Typhoon Soulik (2013)

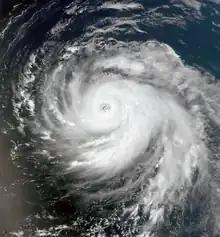
Soulik at peak intensity on July 10

Typhoon Soulik, known in the Philippines as Typhoon Huaning, was a powerful tropical cyclone that caused widespread damage in Taiwan and East China in mid July 2013. The storm originated from an upper-level cold-core low well to the northeast of Guam on July 6. Gaining tropical characteristics, the system soon developed a surface low and became a tropical depression early on July 7. Tracking generally westward, a motion it would retain for its entire existence, the depression underwent a period of rapid intensification starting on July 8 that culminated in Soulik attaining its peak strength early on July 10. At that time, the system had sustained winds estimated at and barometric pressure of 925 mbar (hPa; 27.32 inHg). Thereafter, an eyewall replacement cycle and cooler waters weakened the system. Though it passed over the warm waters of the Kuroshio Current the following day, dry air soon impinged upon the typhoon. Soulik later made landfall late on July 12 in northern Taiwan before degrading to a tropical storm. Briefly emerging over the Taiwan Strait, the storm moved onshore for a second time in Fujian on July 13. The system was last noted as a tropical depression early on July 14.